Equine vision

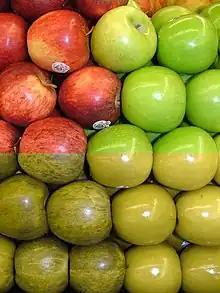
A representation of how a horse possibly sees a red or a green apple (lower half of photo) compared to how red and green apples are usually seen by most humans (top half)

Horses are not color blind; they have two-color or dichromatic vision. This means they distinguish colors in two wavelength regions of visible light, compared to the three-color (trichromic vision) of most humans. In other words, horses naturally see the blue and green colors of the spectrum and the color variations based upon them, but cannot distinguish red. Research indicates that their color vision is somewhat like red-green color blindness in humans, in which certain colors, especially red and related colors, appear more green.